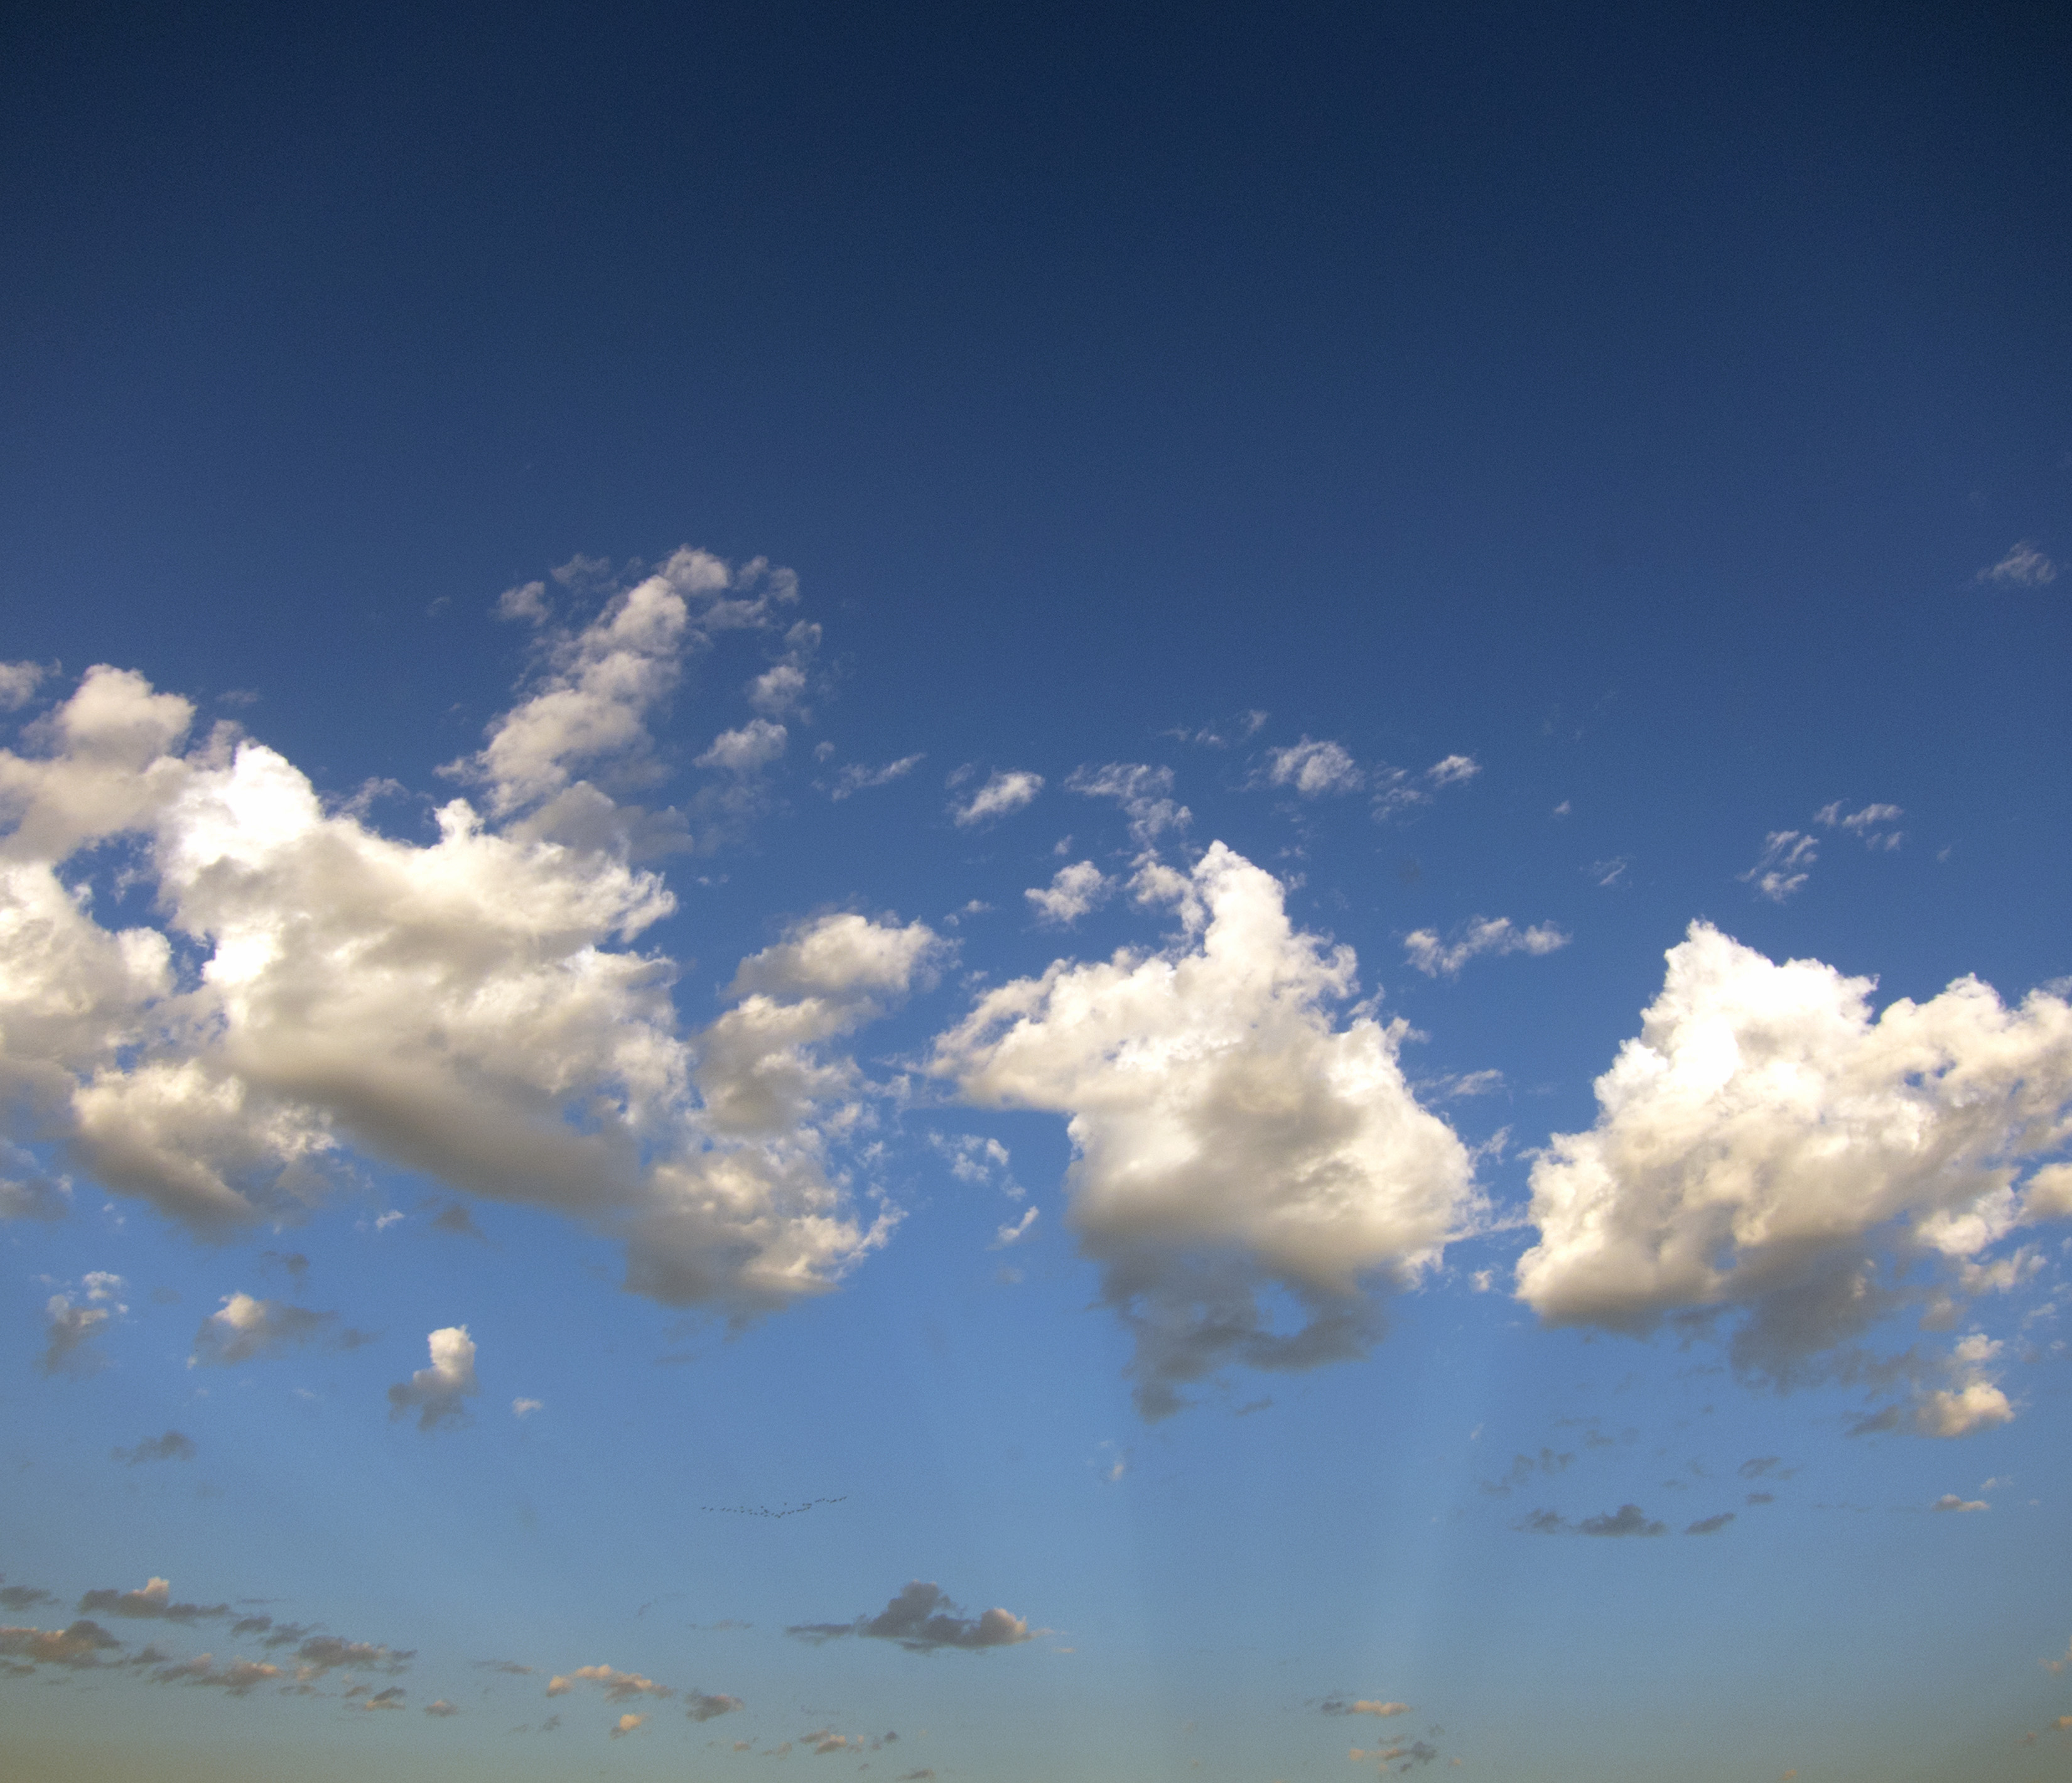
horizon, cloud, sky, sunlight, atmosphere, daytime, cumulus, blue, california, clouds, rays, sacramento, meteorological phenomenon, atmosphere of earth